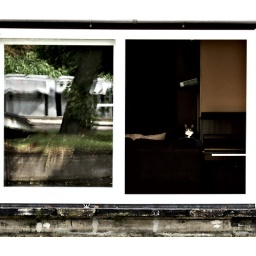
cat in boat with piano